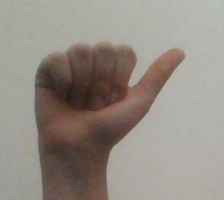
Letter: dhad